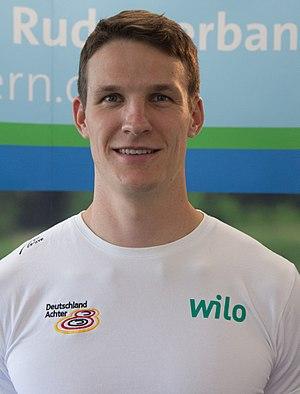
Malte Jakschik, né le 3 août 1993, est un rameur allemand.